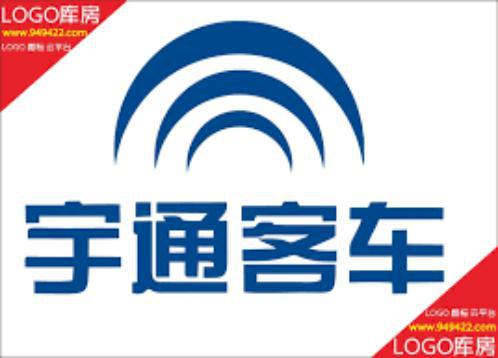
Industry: Transportation